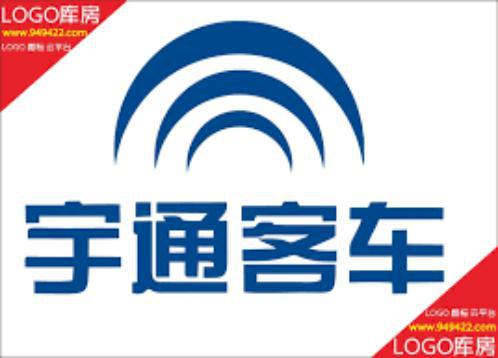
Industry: Transportation